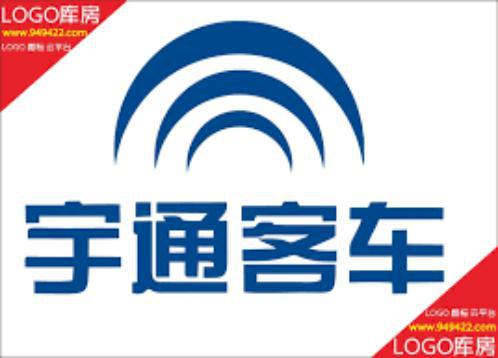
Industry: Transportation